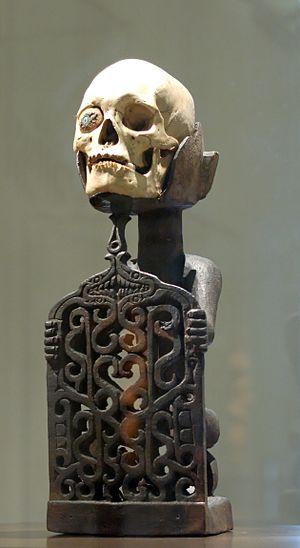
Reliquaire korwar
L’appellation art papou regroupe tout à la fois les productions traditionnelles que les productions contemporaines de l'aire papoue. L'art papou entre dans l'art océanien.
L'art d'Océanie regroupe l'ensemble des productions esthétiques matérielles et immatérielles des peuples autochtones du Pacifique. Ainsi, il ne sera pas question dans cet article des œuvres et artistes d'origine européenne habitant dans le Pacifique. Il est, en outre, important d'inclure la part immatérielle dans cet art de par l'importance qu'elle revêt pour les nombreux habitants du Pacifique. Notre appréhension du monde océanien et de son art serait nécessairement incomplète sans cette prise en compte.